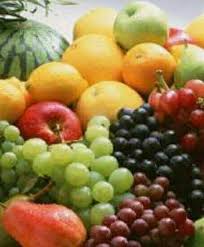
Label: trash